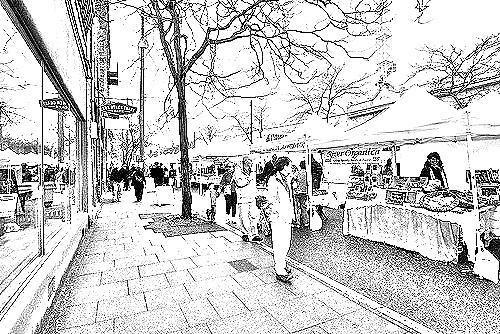
Portrait style: Sketch Portrait